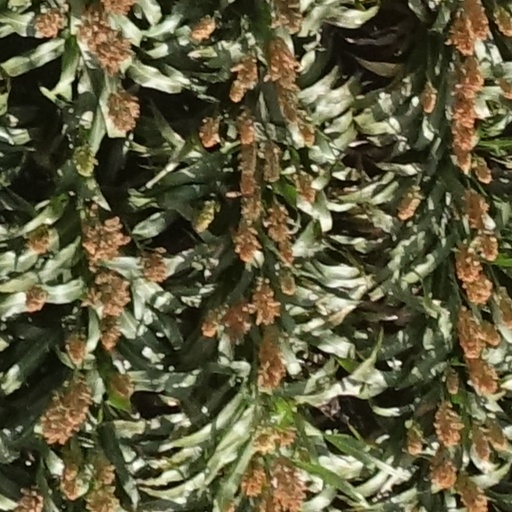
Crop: sorghum